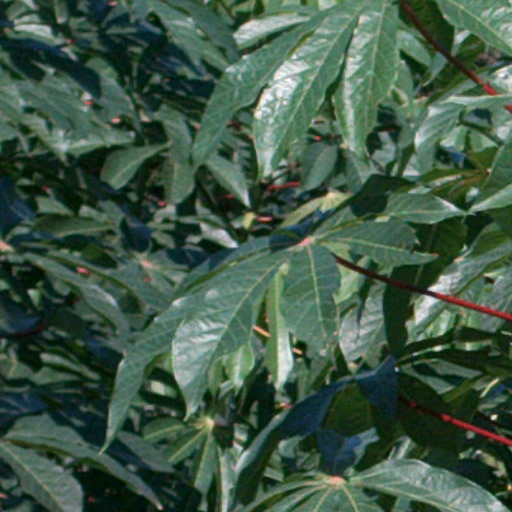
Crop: cassava